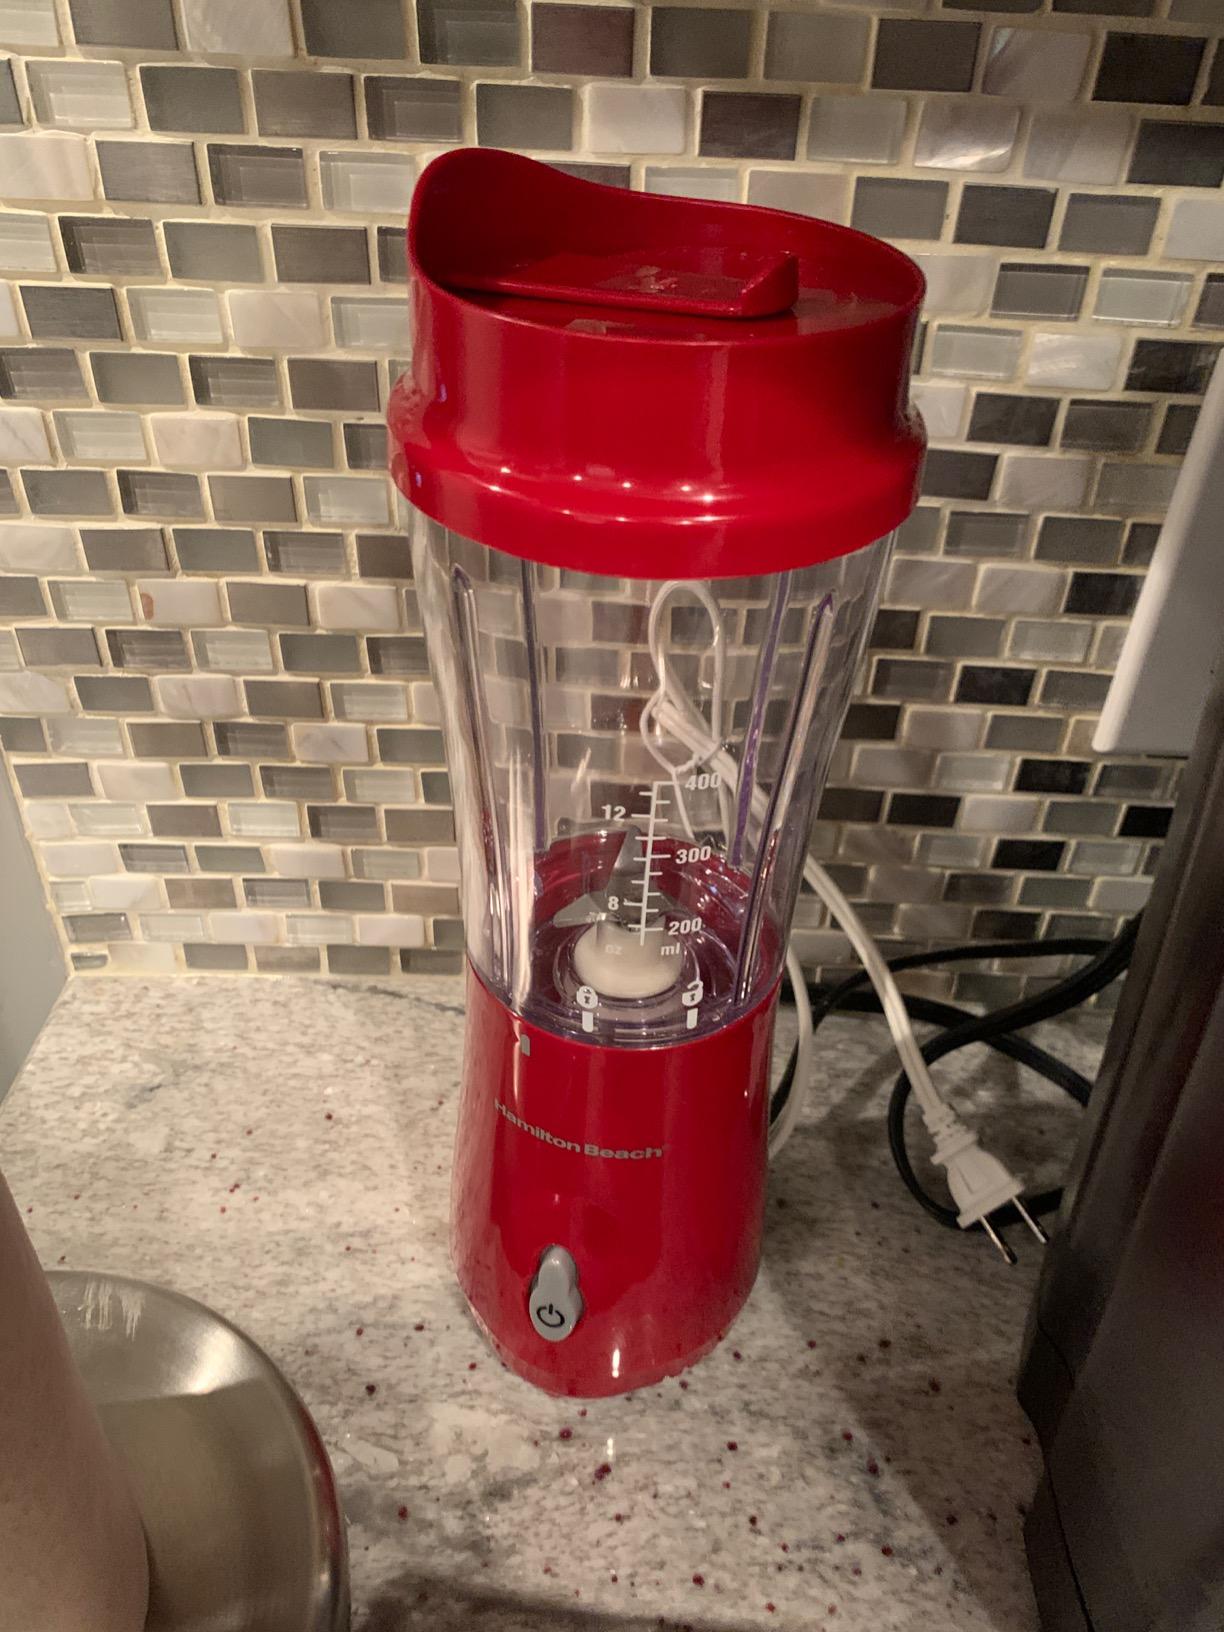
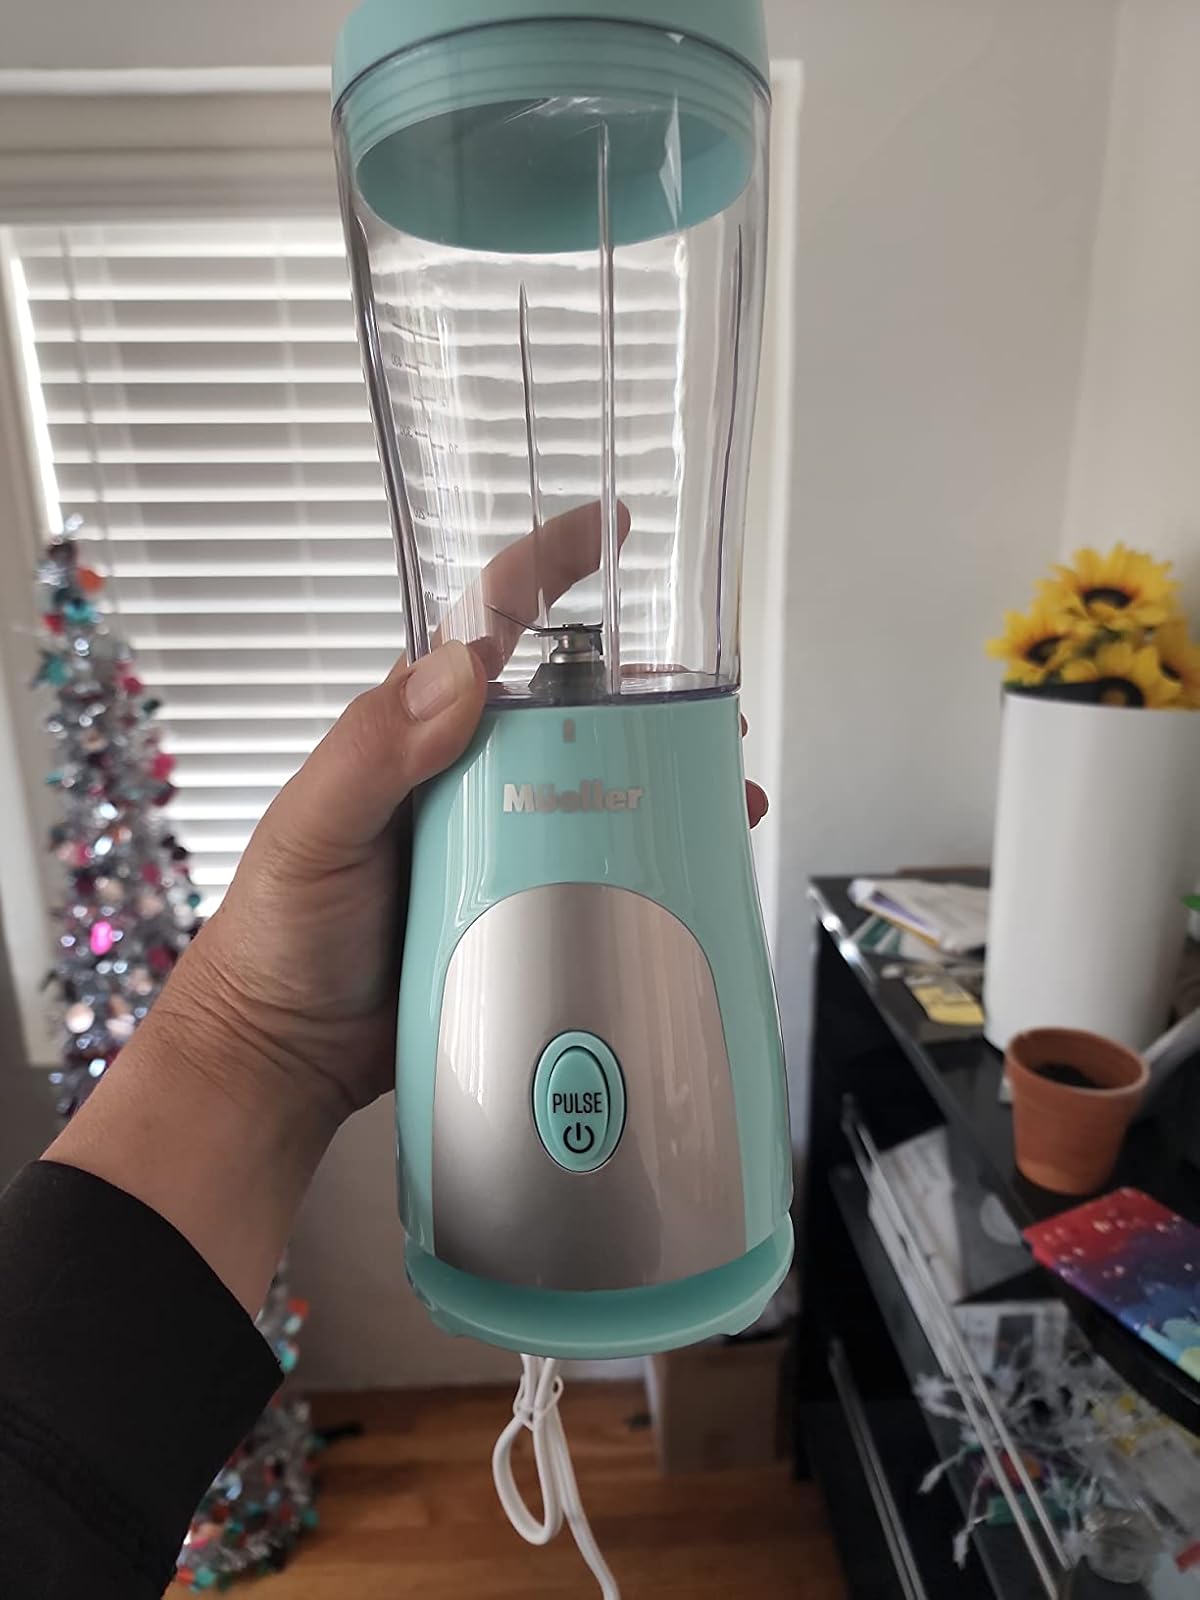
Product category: items_blender
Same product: no